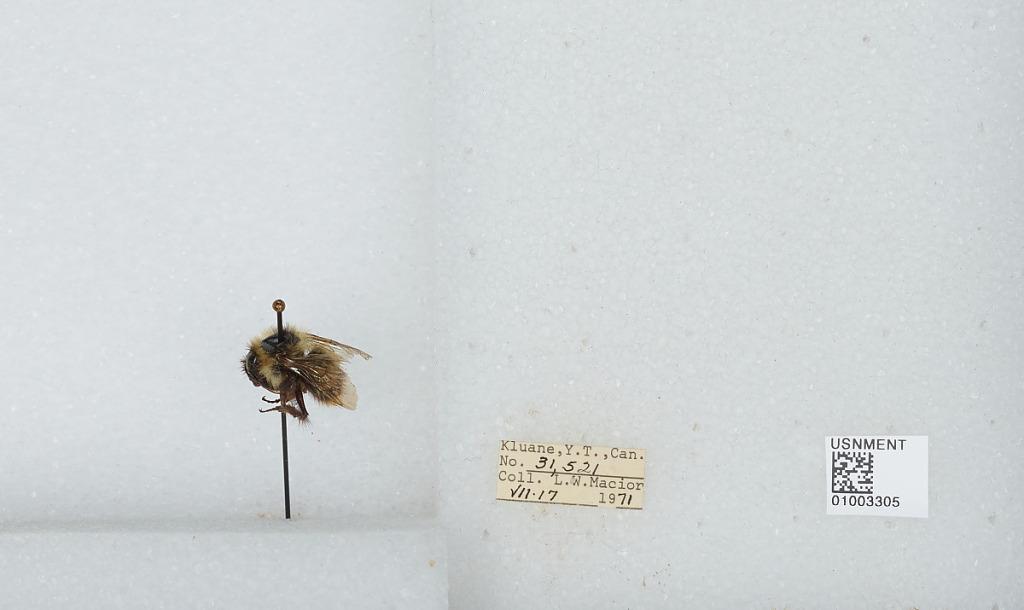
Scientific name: Bombus (Pyrobombus) frigidus Smith
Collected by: L. Macior
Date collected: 1971-7-17
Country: Canada
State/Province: Yukon Territory
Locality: Kluane
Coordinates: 60.75, -139.5